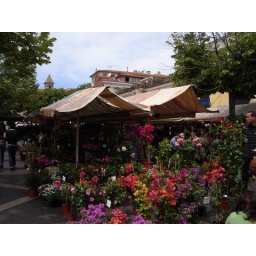
There is a daily flower market that takes place in the old quarter of the city